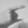
ASL letter: G